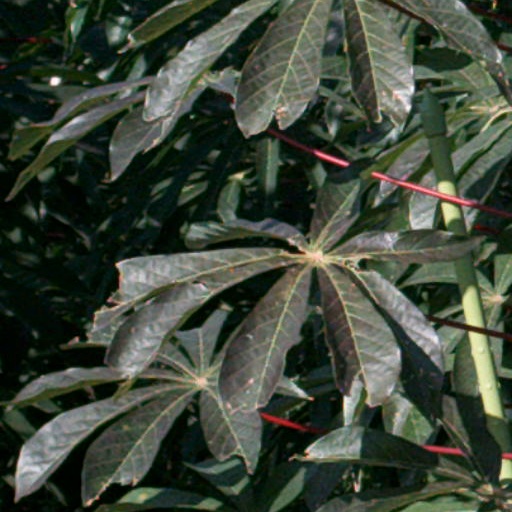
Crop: cassava